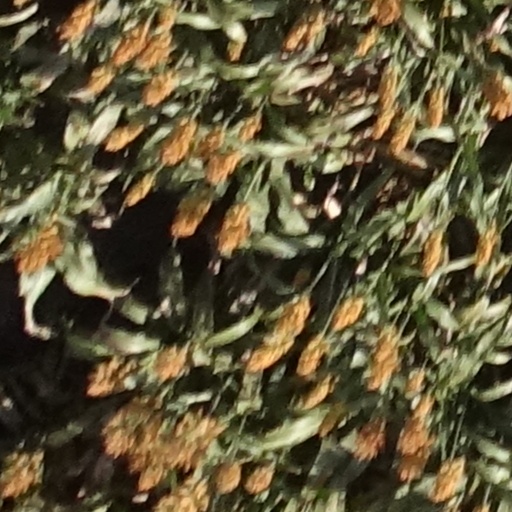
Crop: sorghum